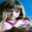
Label: girl